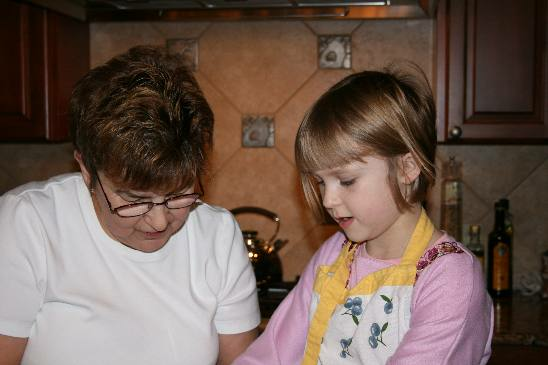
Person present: Yes